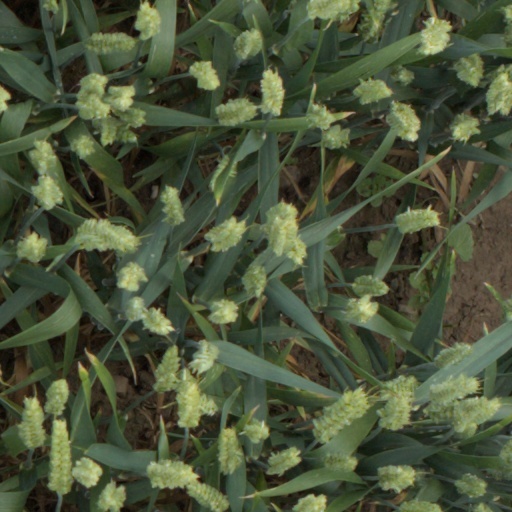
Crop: wheat